Elbe Germanic peoples

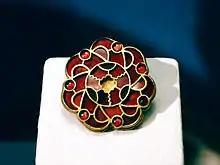
Elbe Germanic disc fibula from Schwanbeck, Mecklenburg-Vorpommern, Germany

The term 'Elbe Germanic' (German: "Elbgermanen") was first used in 1868 by Paul Gustav Wislicenus (1847–1917), but it was especially popularized by the German prehistorian in 1931. The term was based initially on partially speculative derivations from ancient Roman sources.